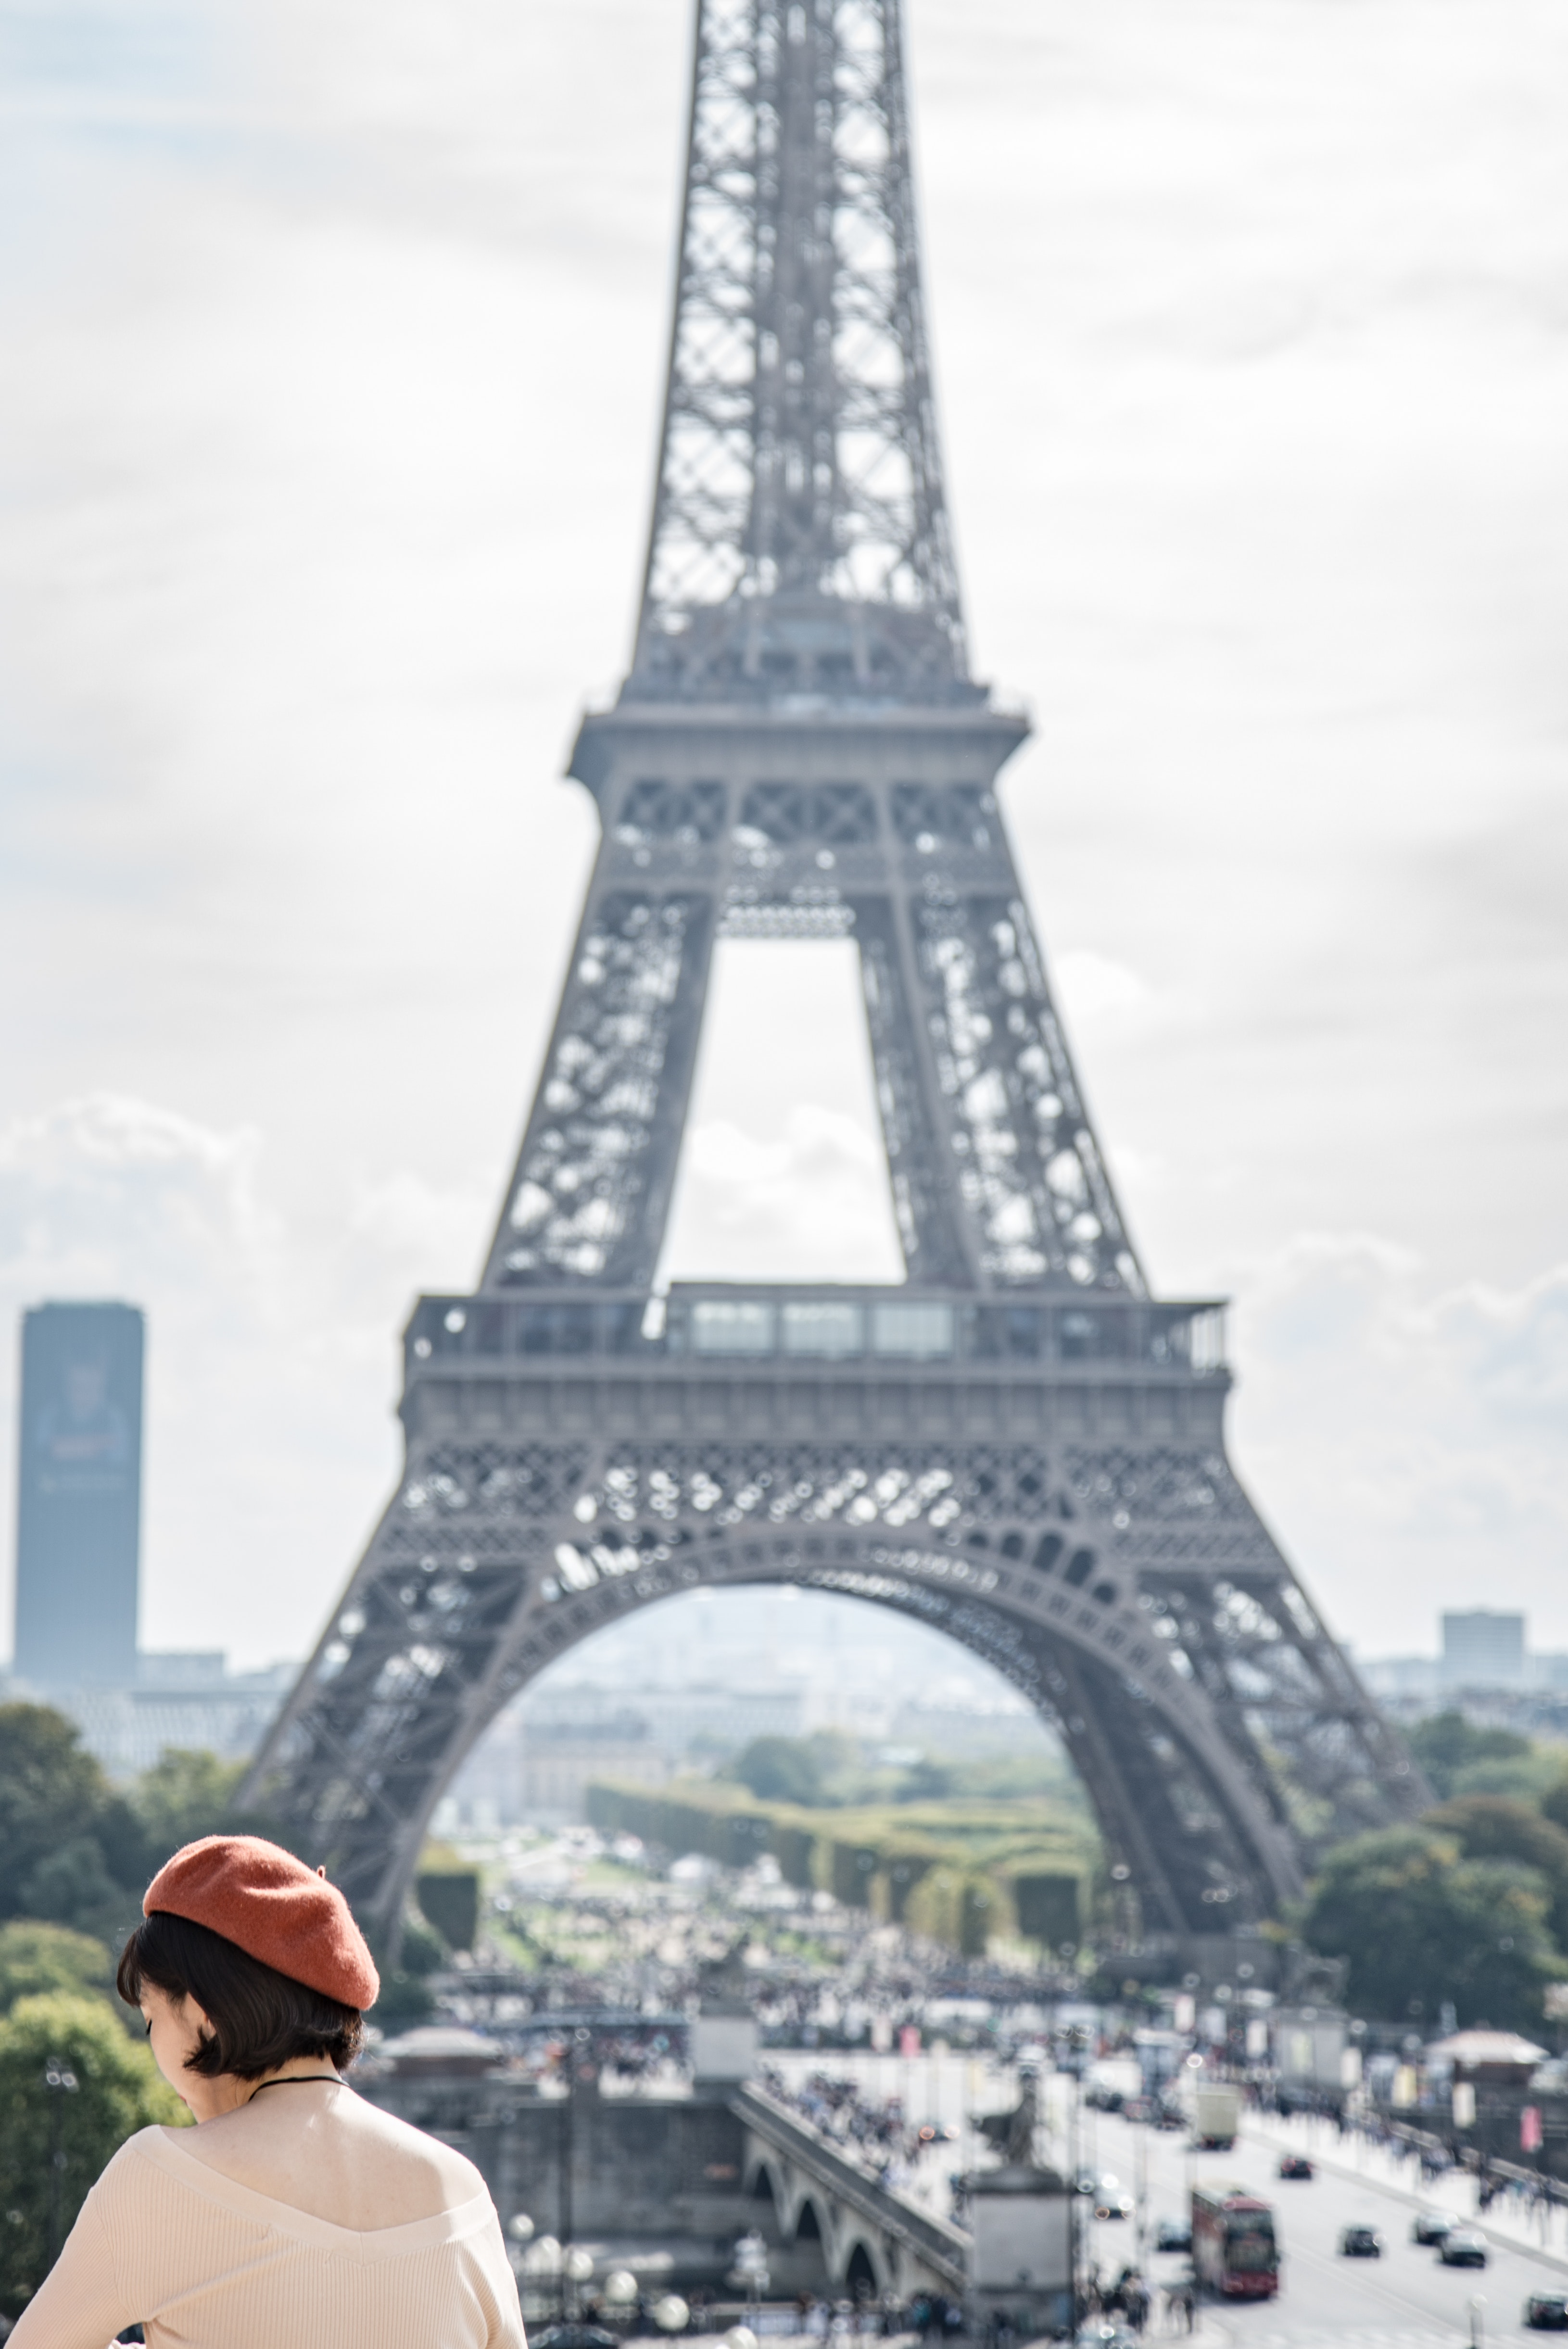
landmark, tower, architecture, metropolitan area, monument, tourism, metropolis, national historic landmark, sky, vacation, city, crowd, skyscraper, arch, tourist attraction, travel, building, wonders of the world, tower block